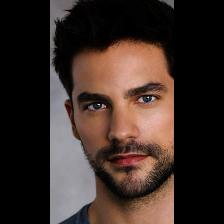
Label: Human